Strasbourg Airport

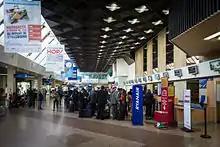
Check-in hall

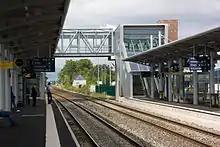
The Entzheim-Aéroport train station

The airport consists of a single two-storey passenger terminal building. The ground floor features the check-in areas as well as the arrivals facilities with three baggage claim belts. The upper floor contains the international and domestic departure lounges and gates. The terminal is equipped with four gates that have jet-bridges as well as some walk-boarding stands.